Trond Bergh

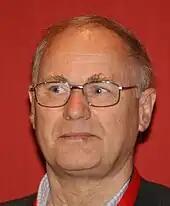
Trond Bergh

Trond Bergh (born 16 September 1946) is a Norwegian economic historian, and researcher at the Department of Innovation and Economic Organisation of the BI Norwegian Business School.